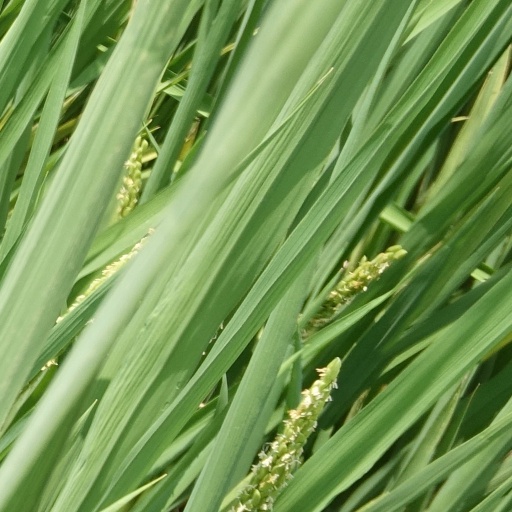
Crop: rice